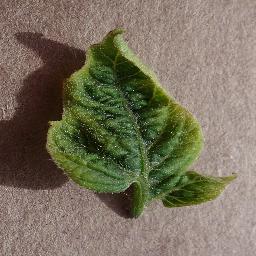
Label: Tomato___Tomato_Yellow_Leaf_Curl_Virus